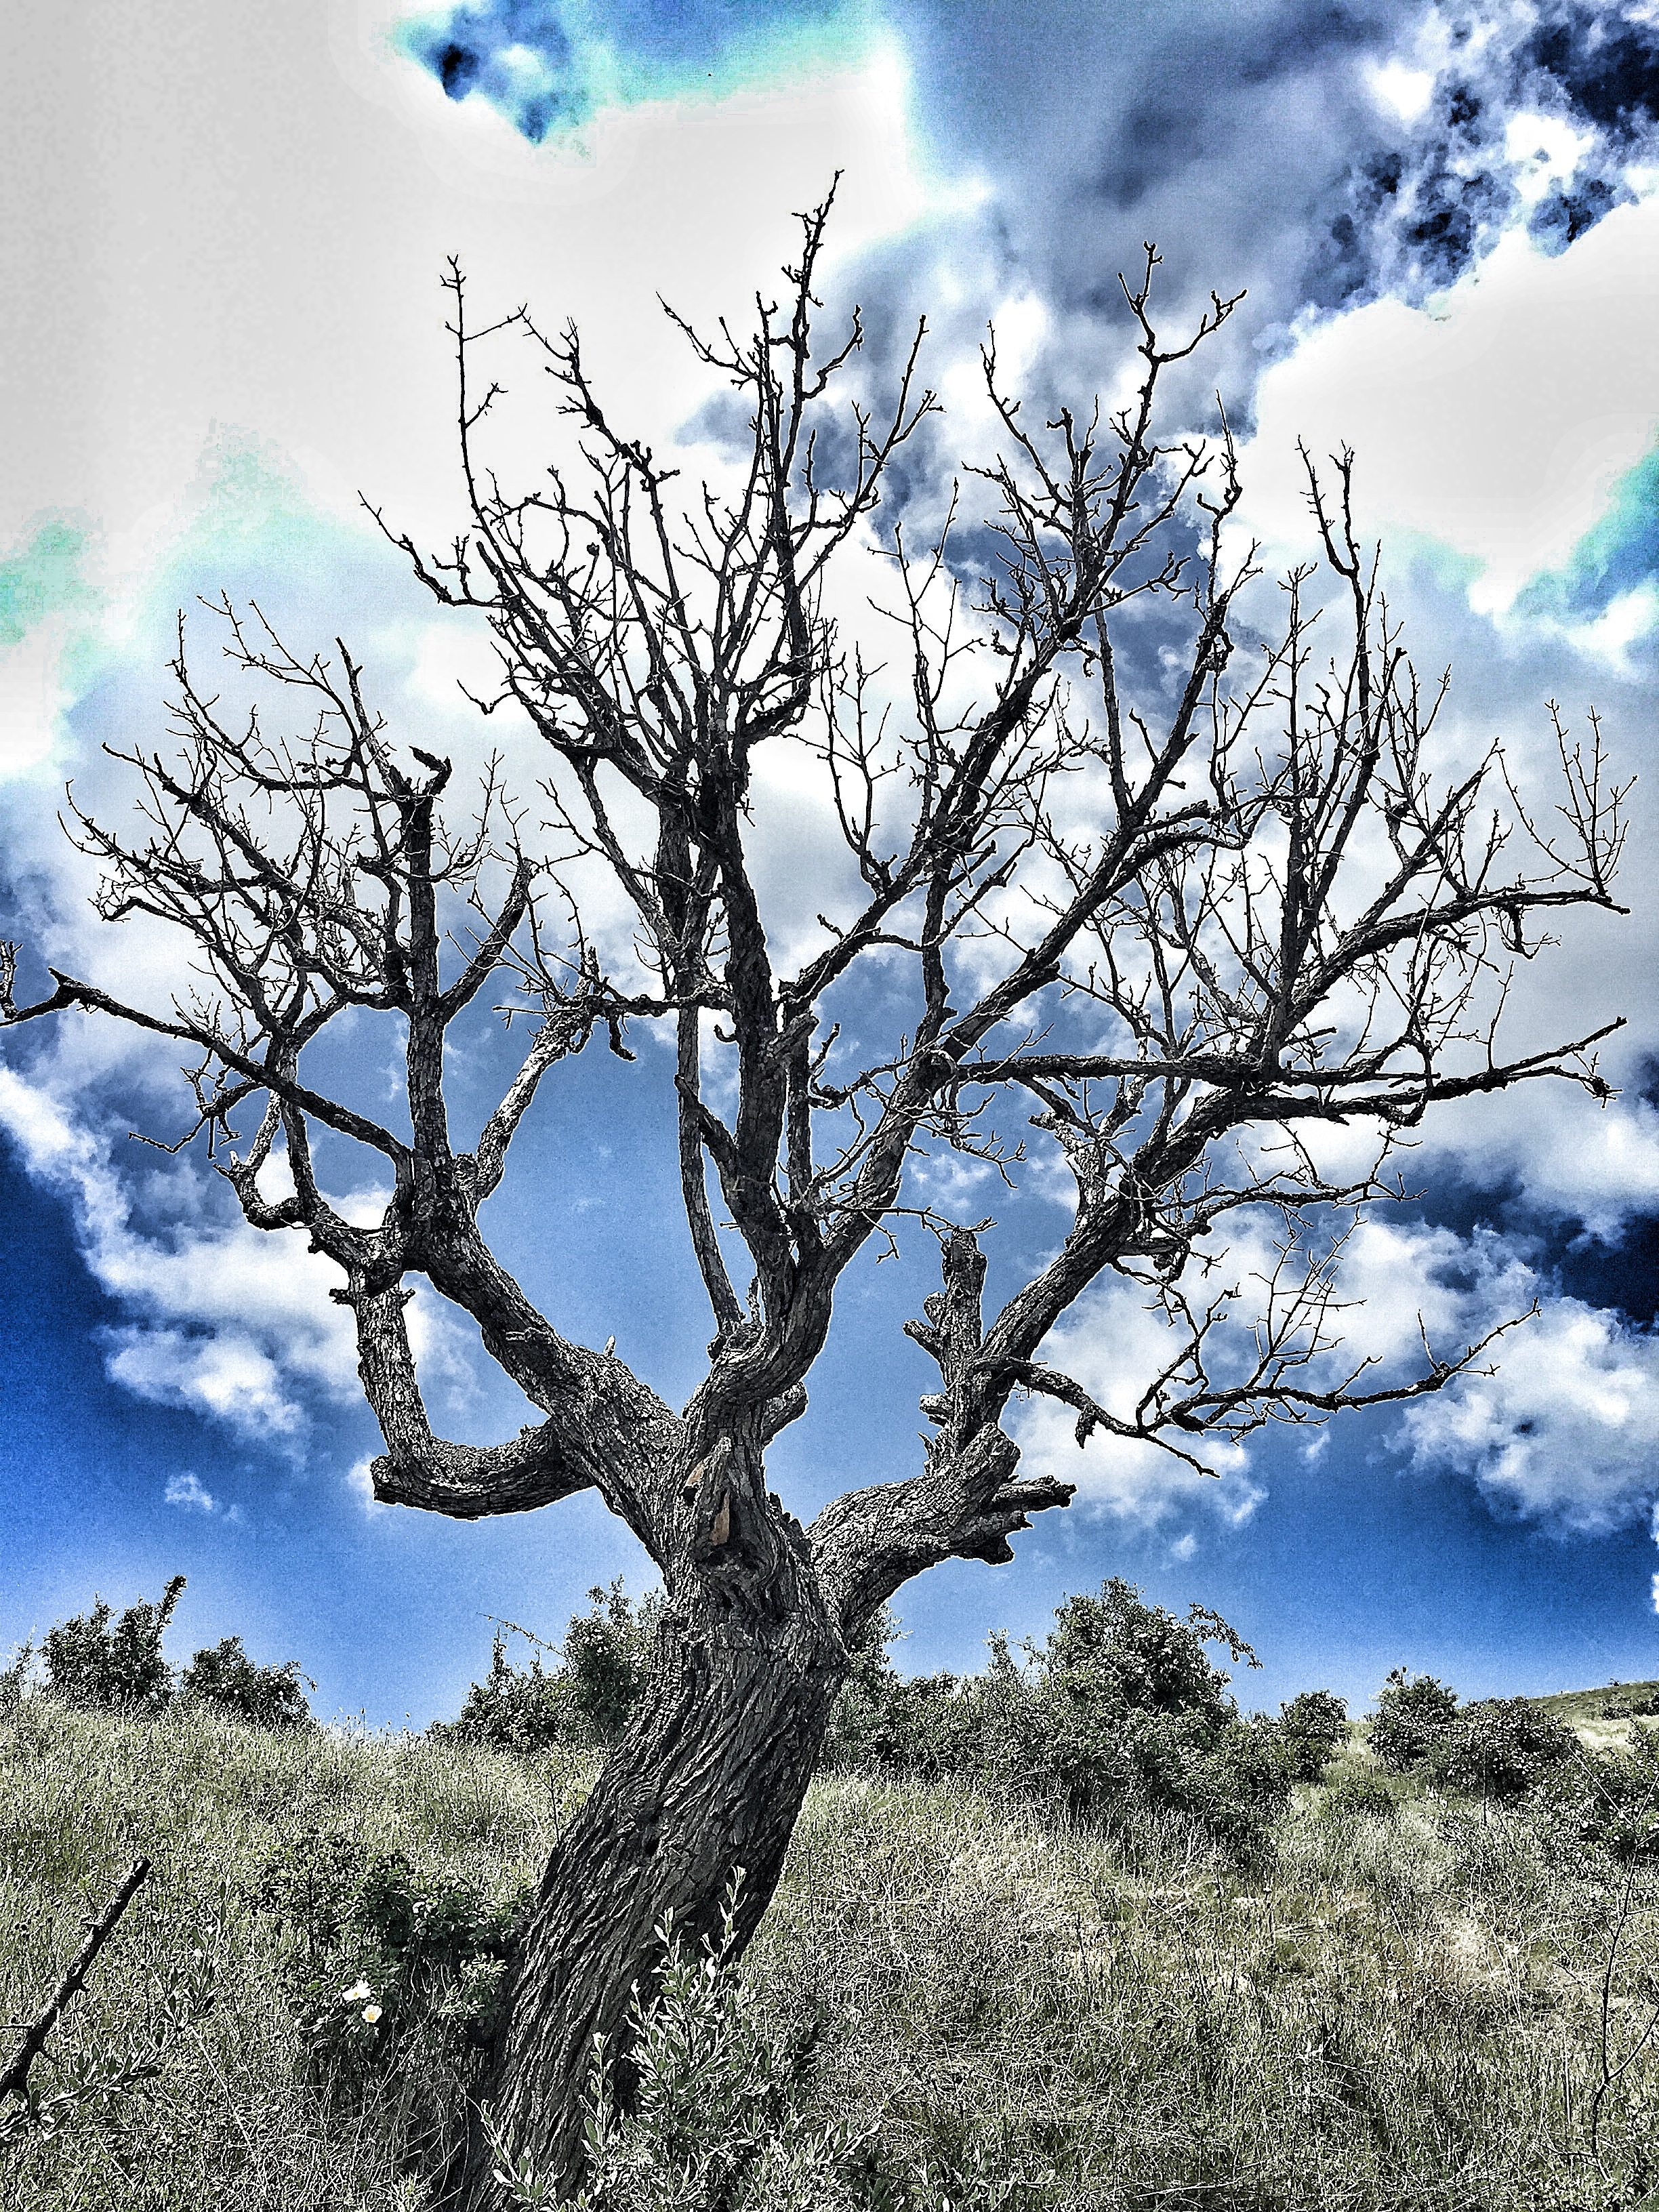
landscape, tree, nature, branch, winter, cloud, plant, sky, flower, dry, pear, dramatic, ecosystem, woody plant